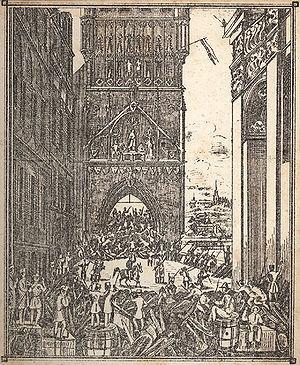
3 janvier : Joseph Jenkins Roberts devient le premier président du Libéria.